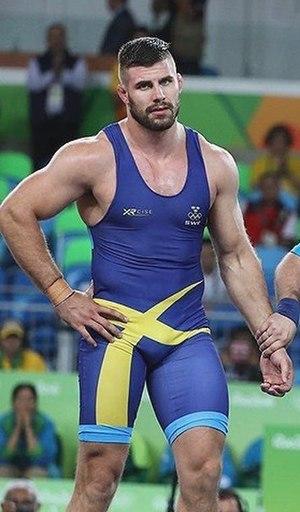
RIO DE JANEIRO (Tasnim) - lutteur iranien Ghasem Rezaei a battu Carl Fredrik Stefan Schoen Suède mercredi matin pour remporter la médaille de bronze dans la catégorie 98 kg gréco-romaine masculine aux Jeux de Rio.